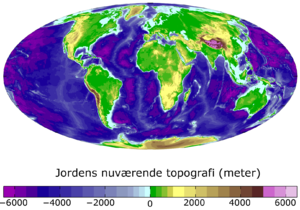
Jorden / Sammensætning og struktur / Overflade
Jordens nuværende terræn og bathymetri. Data fra TerrainBase Digital Terrain Model udarbejdet af National Geophysical Data Center.
Jordens nuværende altimetri og bathymetri i en opløsning på 15 minutter horisontalt. Afledt fra National Geophysical Data Centers TerrainBase Digitale Overflademodel (v1.0). De originale data er i en opløsning på 5 minutter, hvilket her er reduceret. Plotning er sket i Mollweide projektion]] (ved hjælp af MATLAB og M_Map softwaren).
Jorden er den tredje planet i solsystemet regnet fra Solen og har den største diameter, masse og tæthed af jordplaneterne. Jorden benævnes også Verden, kloden og Tellus efter en romersk gudinde eller Terra efter dens latinske betegnelse.